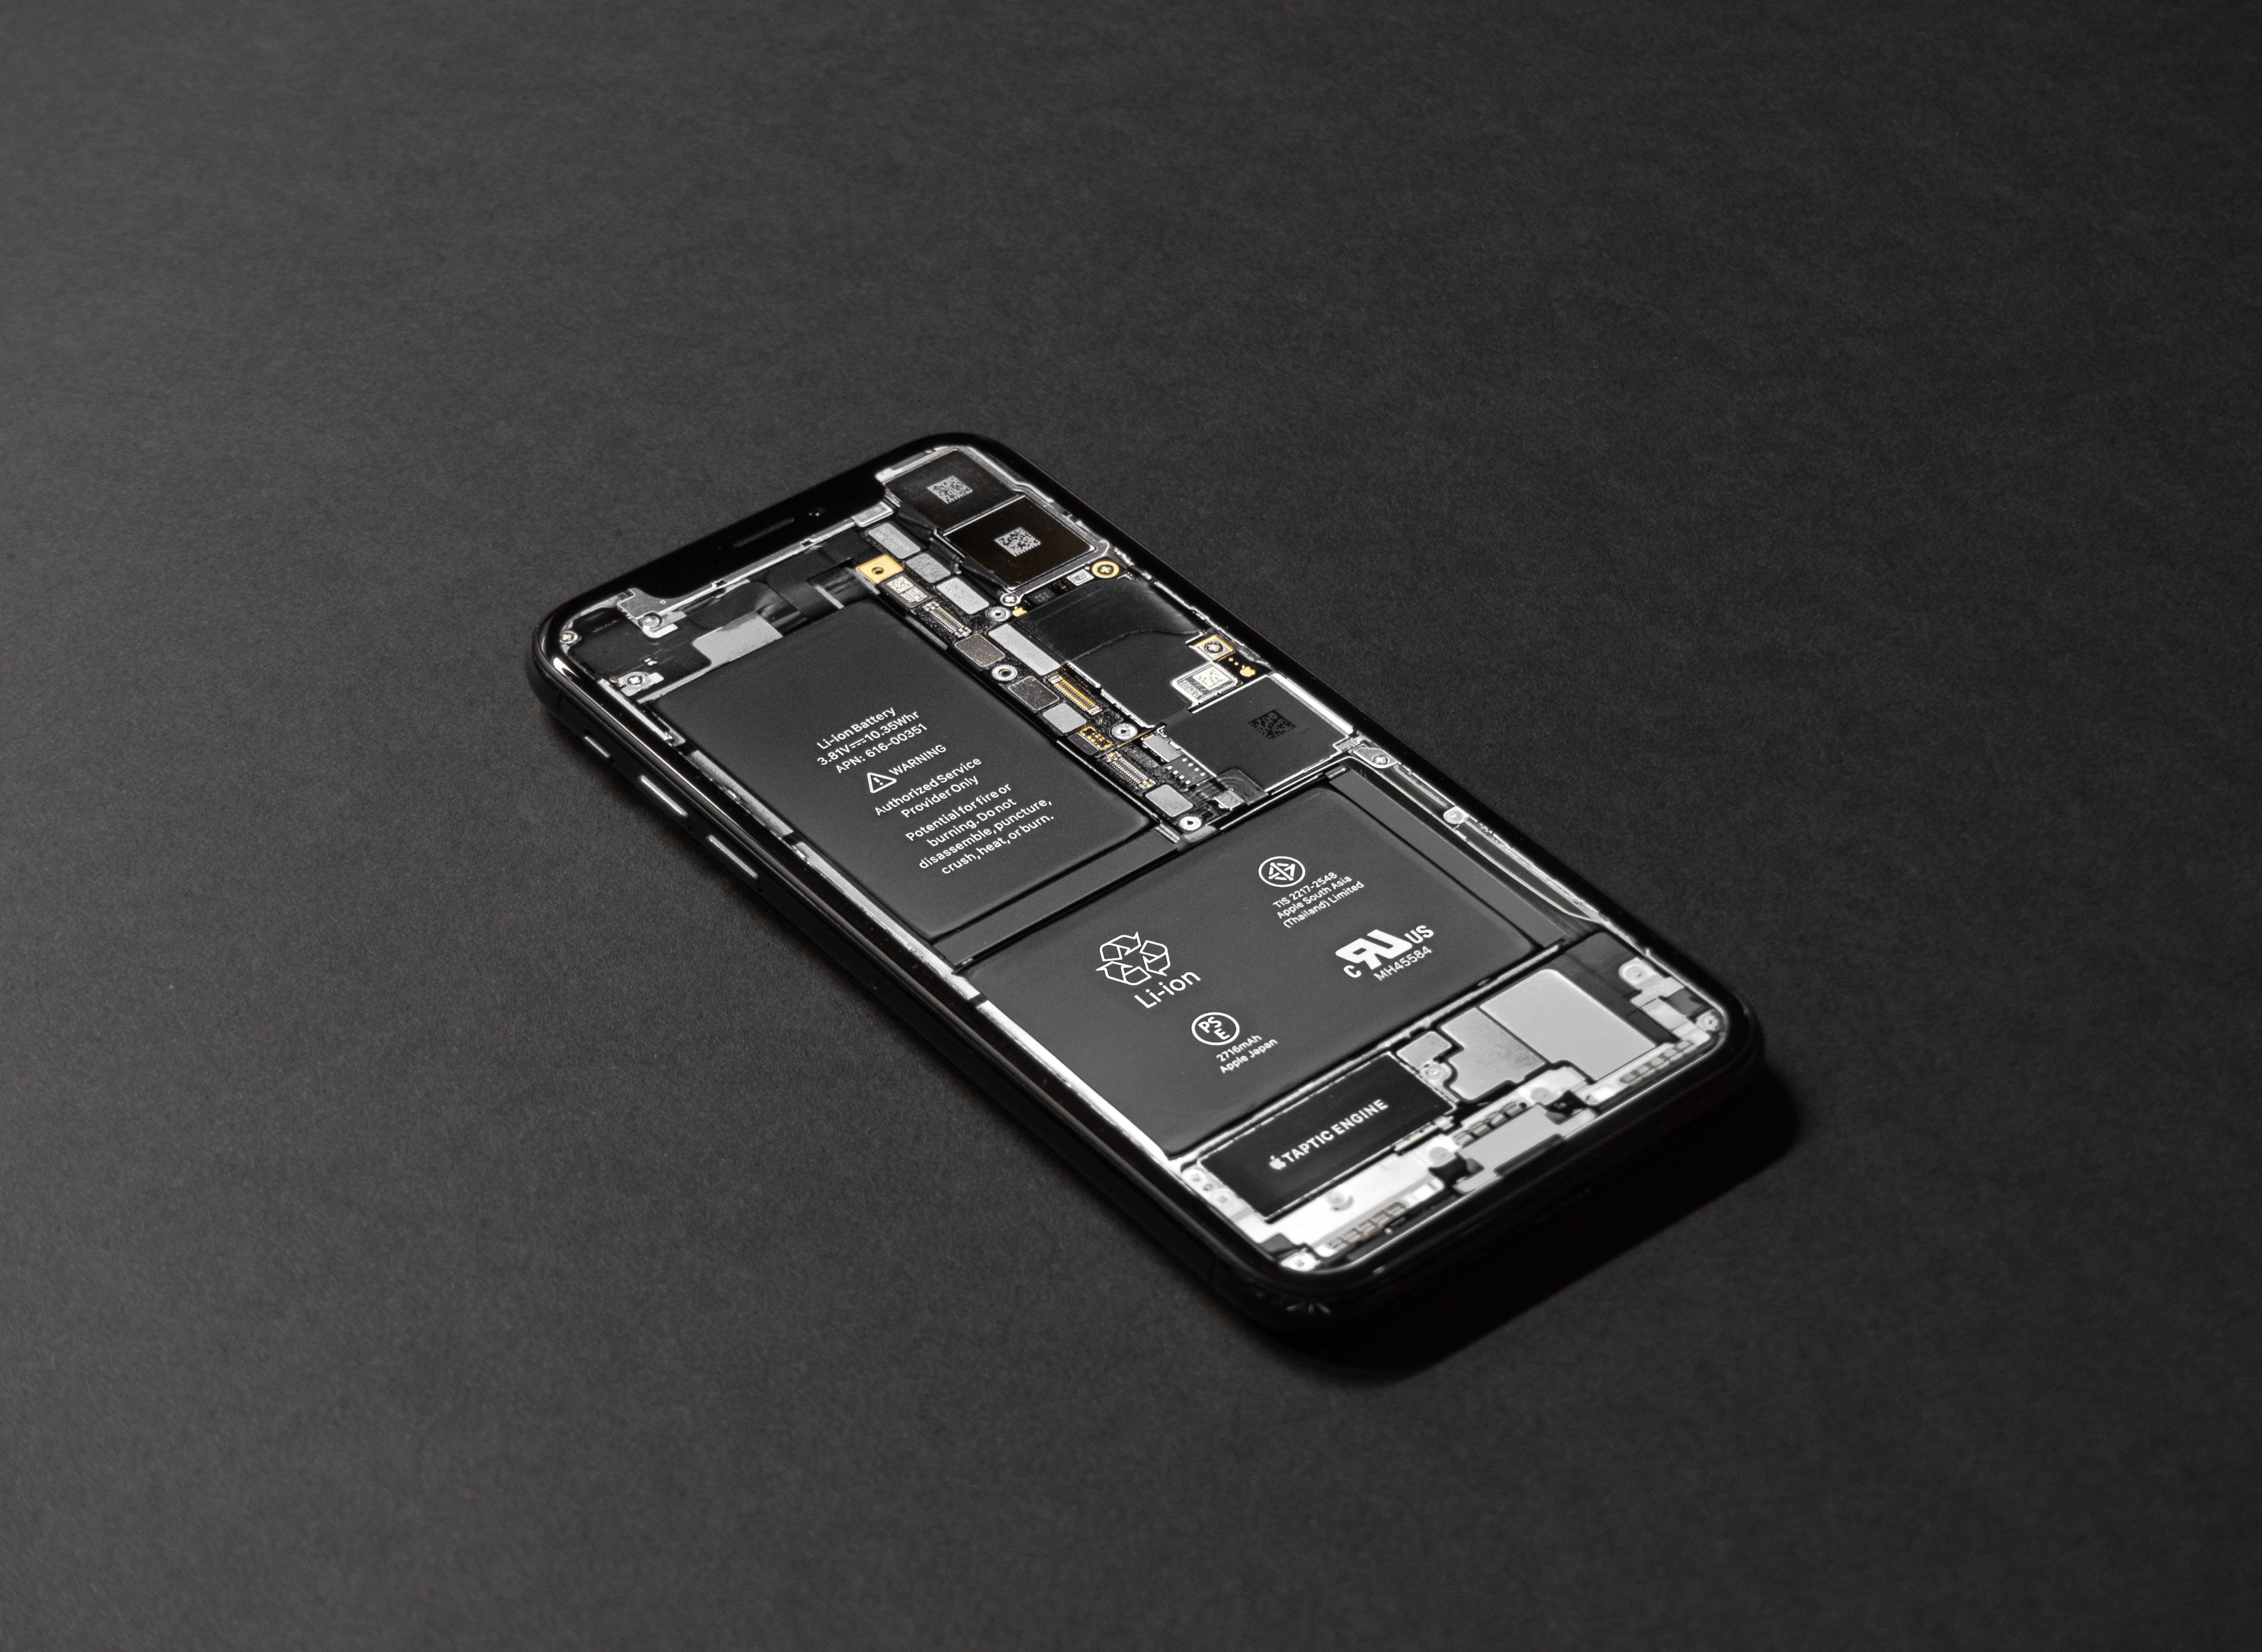
gadget, technology, electronic device, mobile phone, electronics, communication device, mobile phone accessories, portable communications device, smartphone, electronic component